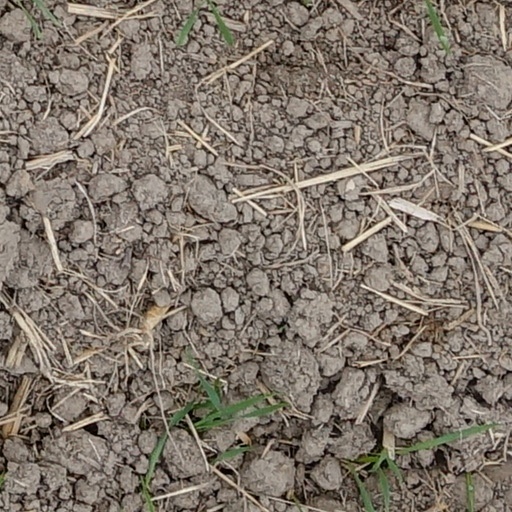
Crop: wheat